Cape Peninsula

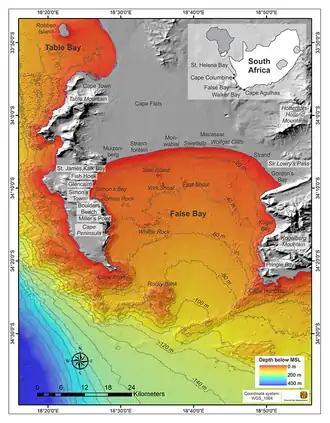
Bathymetry of False Bay and the Cape Peninsula

The Bathymetry of False Bay differs in character from the west side of the Cape Peninsula. The west coast seabed tends to slope down more steeply than in False Bay, and although the close inshore waters are also shallow, the 100 m contour is mostly within about 10 km of the west coast, while the entire False Bay is shallower than about 80 m. The bottom of False Bay slopes down relatively gradually from the gently sloping beaches of the north shore to the mouth, and is fairly even in depth from east to west except close to the shorelines.